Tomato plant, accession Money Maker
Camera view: tilt-top (135 deg); turntable rotation: 60 degrees
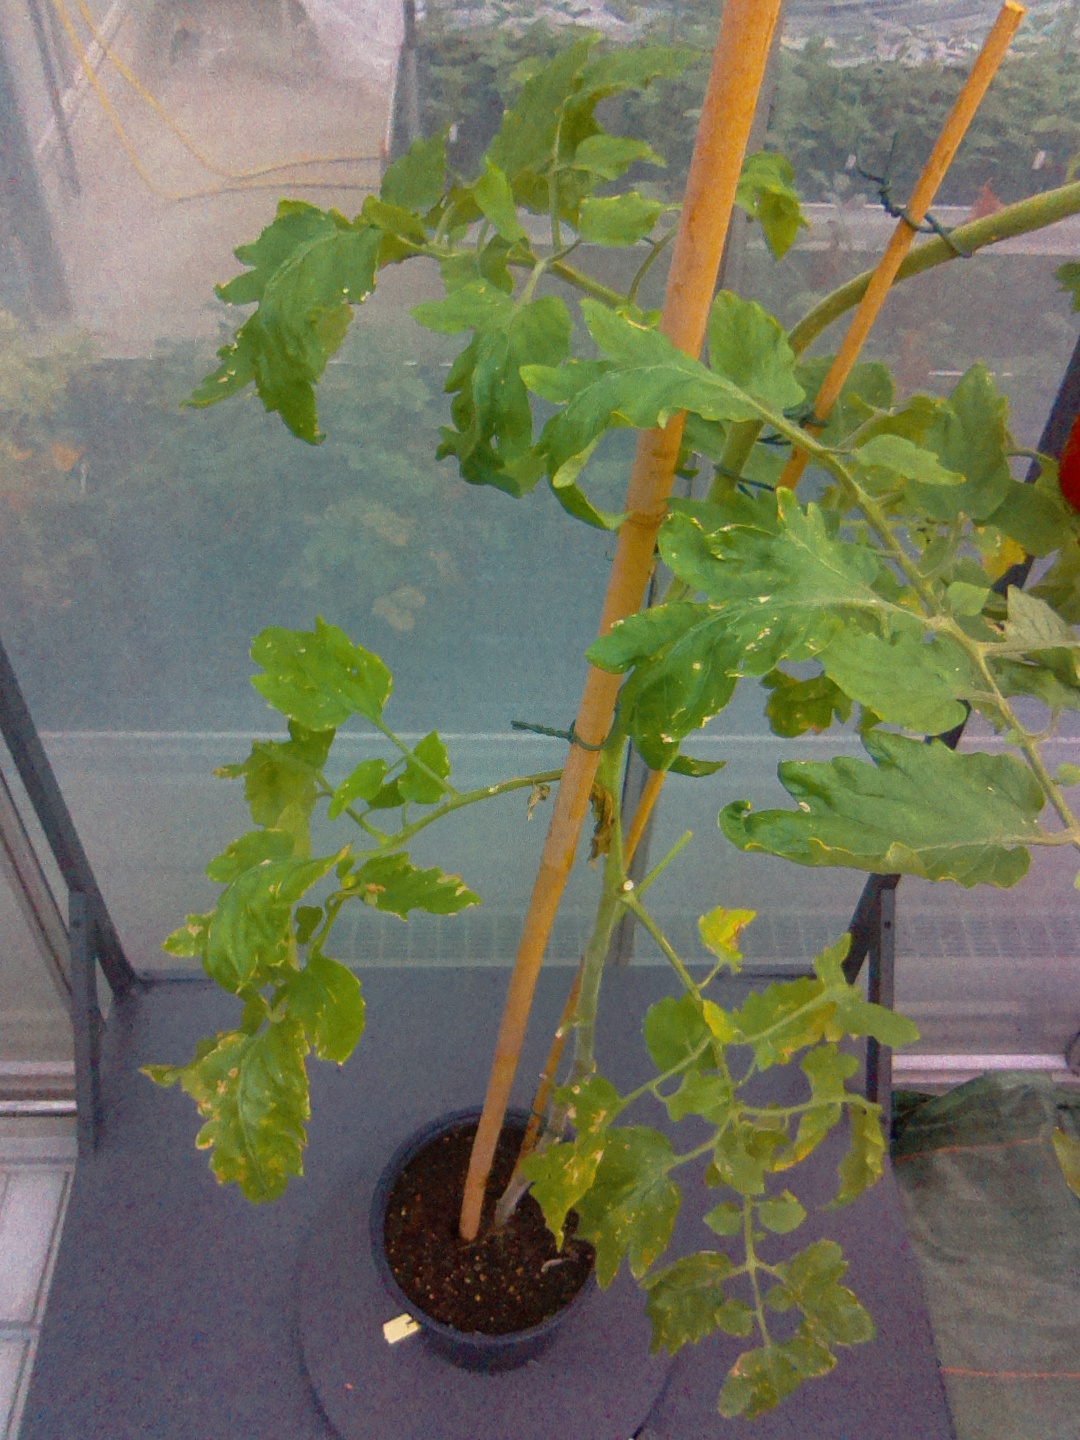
BBCH growth stage 89: 90%-100% of fruits show typical fully ripe color